John Kerry

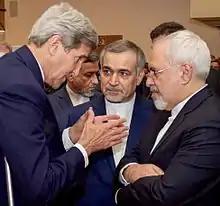
Kerry with Hossein Fereydoun and Mohammad Javad Zarif during the announcement of the Joint Comprehensive Plan of Action, July 14, 2015

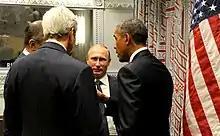
John Kerry and Barack Obama meet with Russian President Vladimir Putin to discuss Syria, September 29, 2015.

On December 15, 2012, several news outlets reported that President Barack Obama would nominate Kerry to succeed Hillary Clinton as Secretary of State, after Susan Rice, widely seen as Obama's preferred choice, withdrew her name from consideration citing a politicized confirmation process following criticism of her response to the 2012 Benghazi attack. On December 21, Obama proposed the nomination, which received positive commentary. His confirmation hearing took place on January 24, 2013, before the Senate Foreign Relations Committee, the same panel where he first testified in 1971. The committee unanimously voted to approve him on January 29, 2013, and the same day the full Senate confirmed him on a vote of 94–3. In a letter to Massachusetts Governor Deval Patrick, Kerry announced his resignation from the Senate effective February 1.